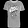
Label: T - shirt / top